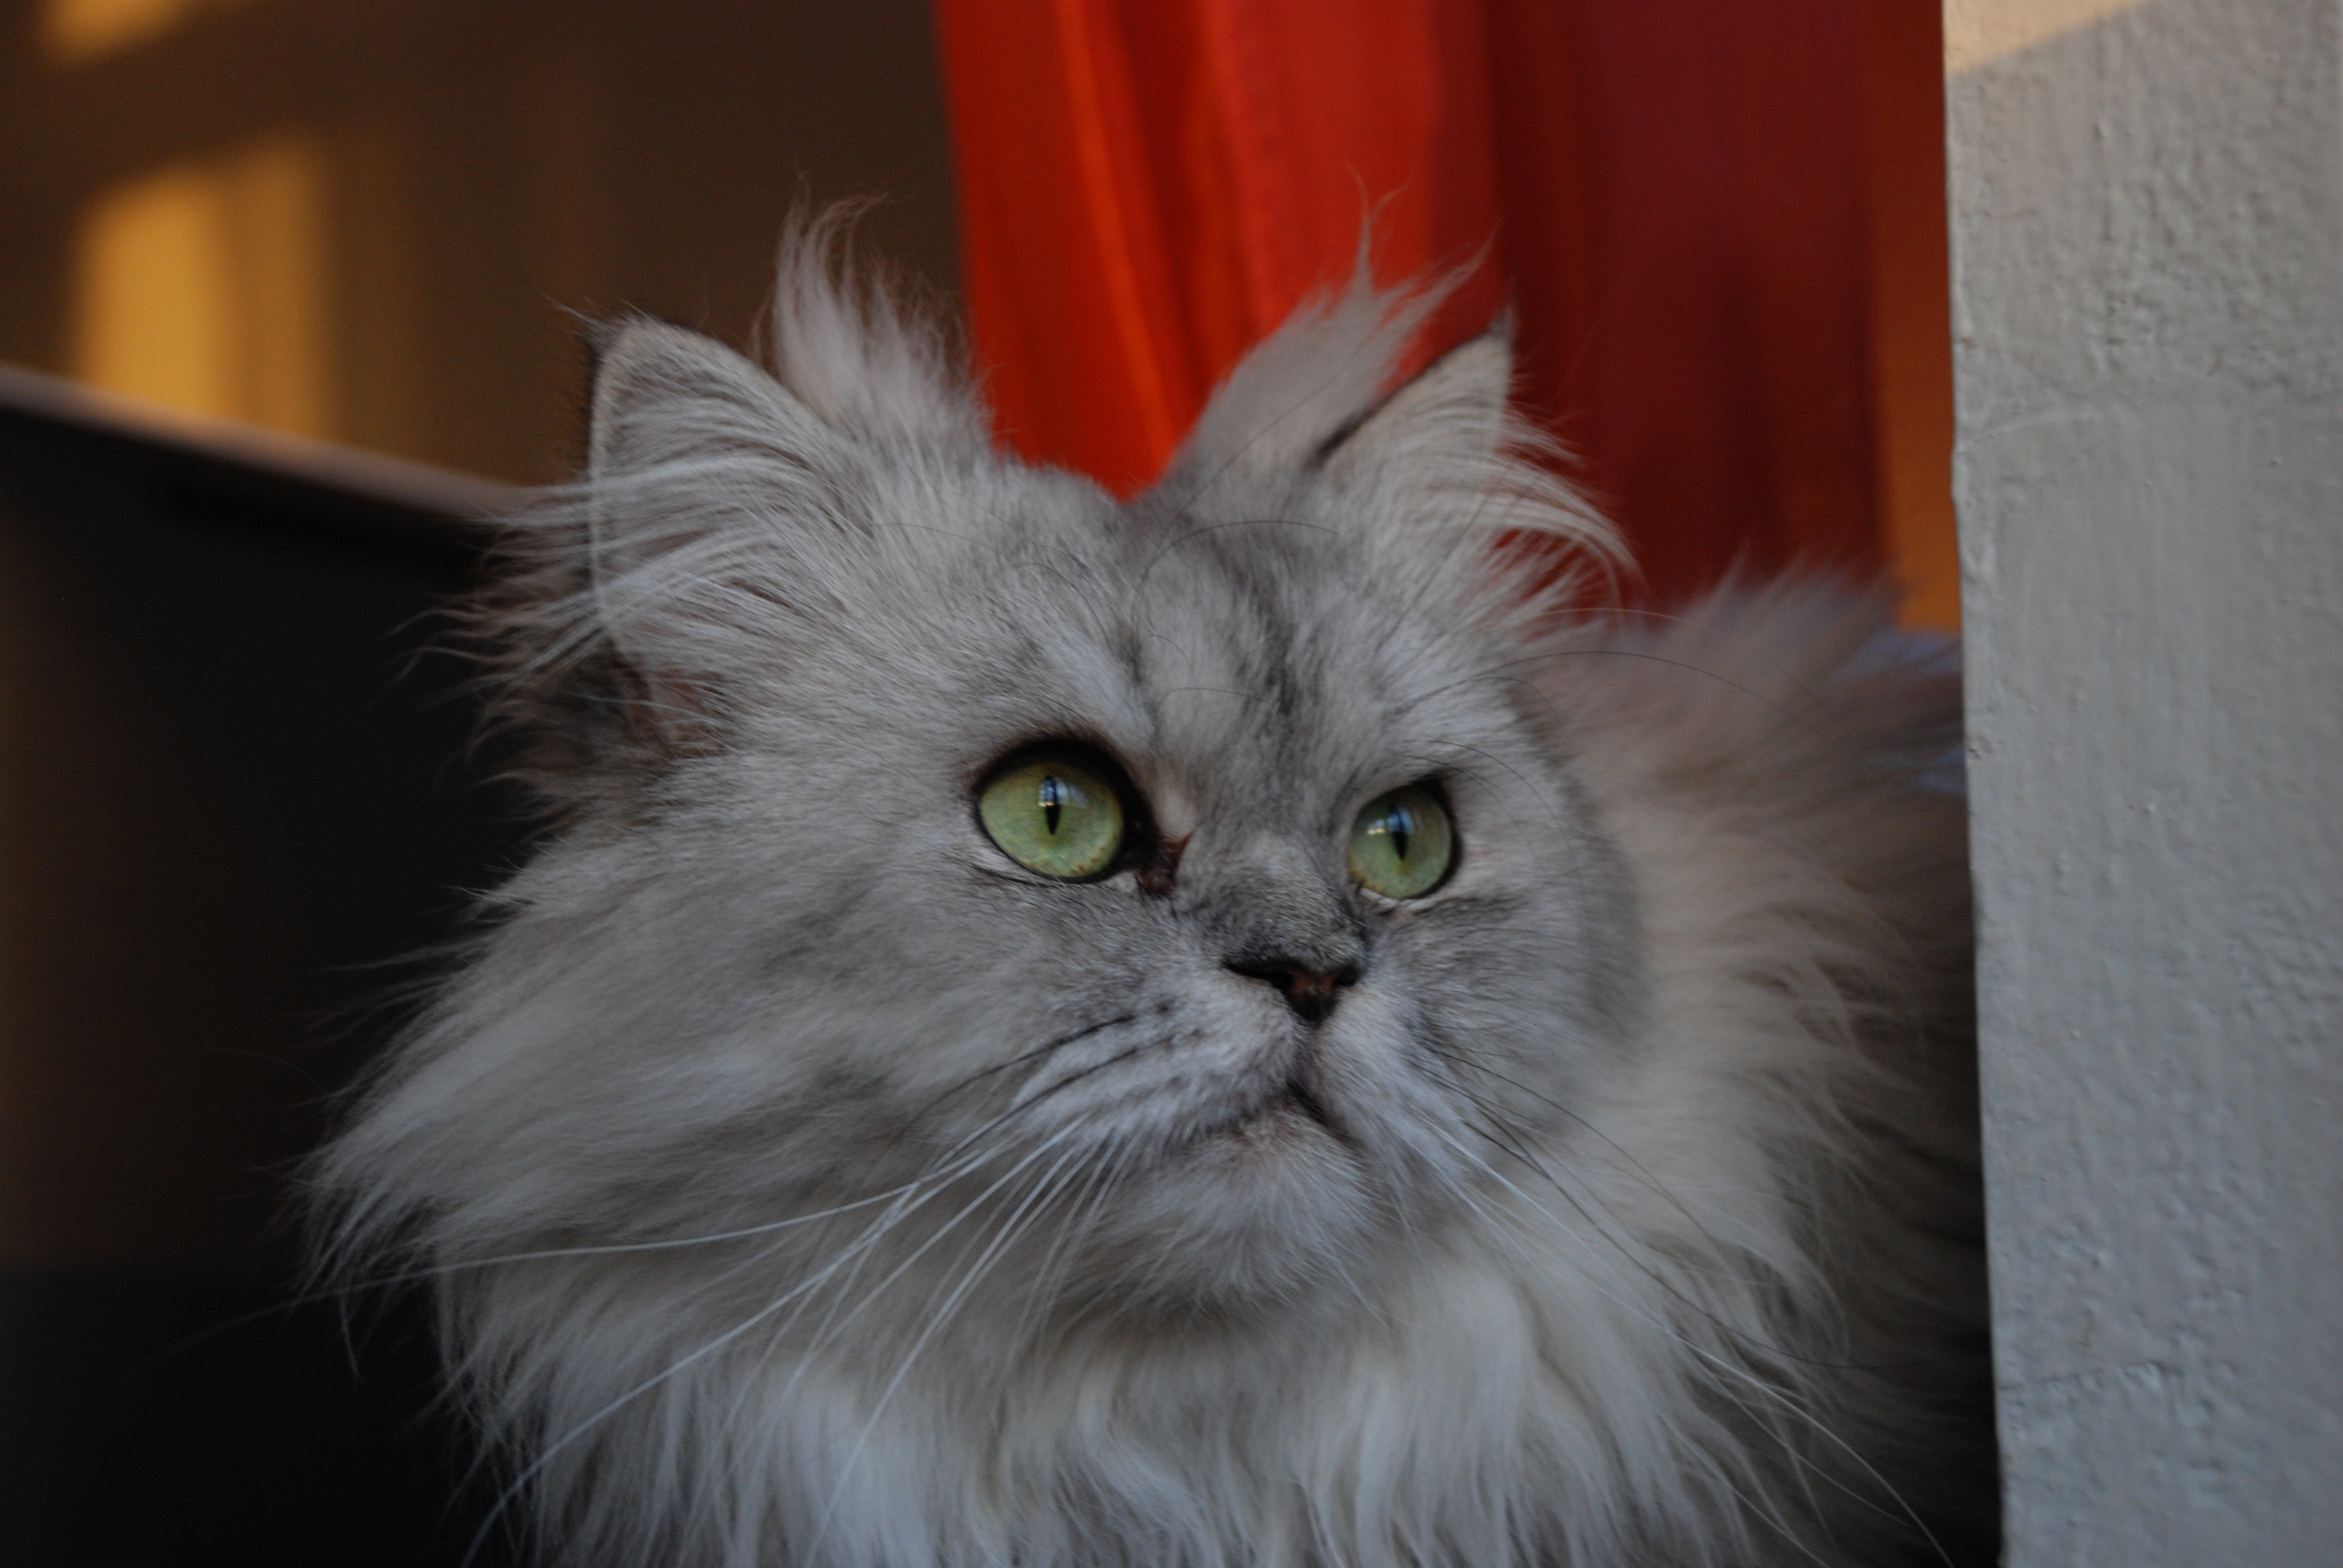
nature, animal, pet, cat, feline, mammal, nikon, pets, cats, whiskers, cool image, animals, vertebrate, chat, abigfave, gato, d80, chats, nikond80, marcello, persian, overtheexcellence, concordians, norwegian forest cat, small to medium sized cats, cat like mammal, carnivoran, domestic short haired cat, domestic long haired cat, british semi longhair